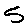
Label: 5